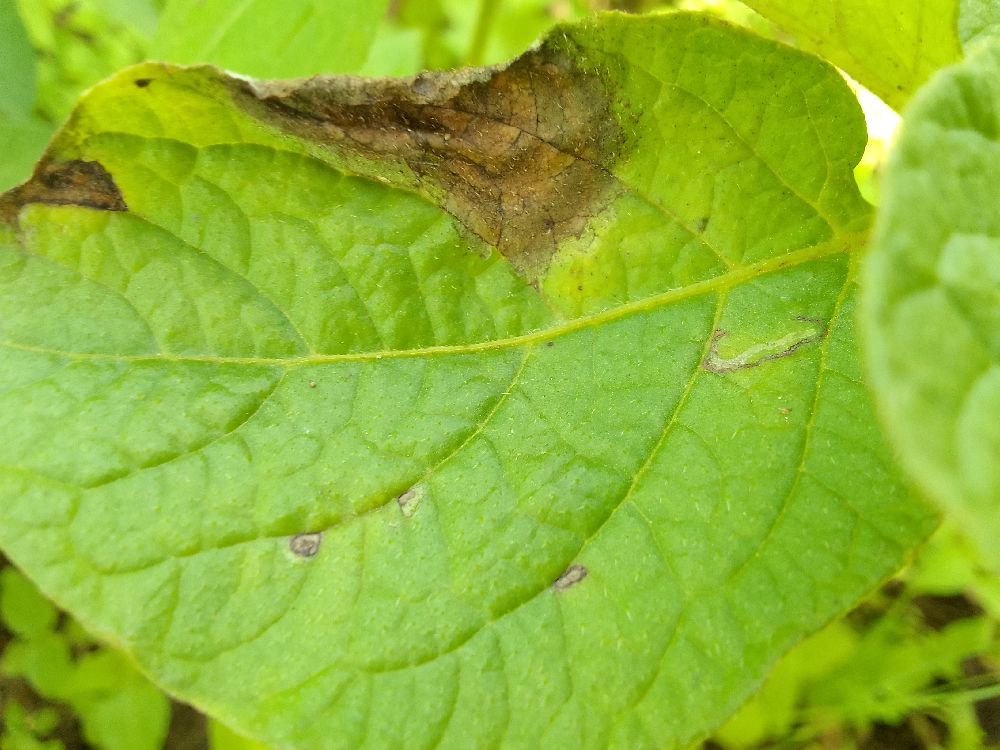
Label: Late blight